Mitch Daniels

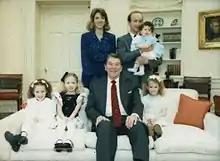
The Daniels family with President Ronald Reagan in 1987

Daniels had his first experience in politics while still a teenager when, in 1968, he worked on the unsuccessful campaign of fellow Hoosier and Princeton alumnus William Ruckelshaus, who was running for the U.S. Senate against incumbent Democrat Birch Bayh. After the campaign, Daniels secured an internship in the office of then-Indianapolis mayor Richard Lugar, a Ruckelshaus ally. Daniels worked on Lugar's re-election campaign in 1971, and later, in 1974, he worked on Lugar's first campaign for Senate via L. Keith Bulen's Campaign Communicators, Inc, a political consultancy where Daniels served as vice president. Daniels joined Lugar's mayoral staff in December 1974. Within three years, he became Lugar's principal assistant. After Lugar was elected to the U.S. Senate in 1976, Daniels followed him to Washington, D.C., as his Chief of Staff.